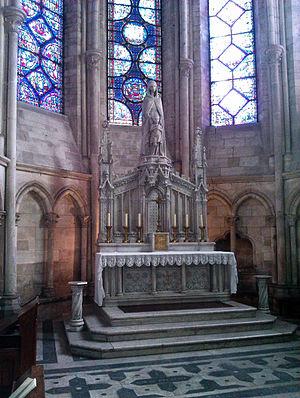
Chapelles absidiales de la Cathédrale Saint-Pierre-et-Saint-Paul de Troyes
La cathédrale Saint-Pierre-et-Saint-Paul, est un édifice religieux catholique, sis dans la ville de Troyes, dans le département de l'Aube en région Grand-Est. Siège épiscopal du diocèse de Troyes, la cathédrale a été classée monument historique par liste de 1862.